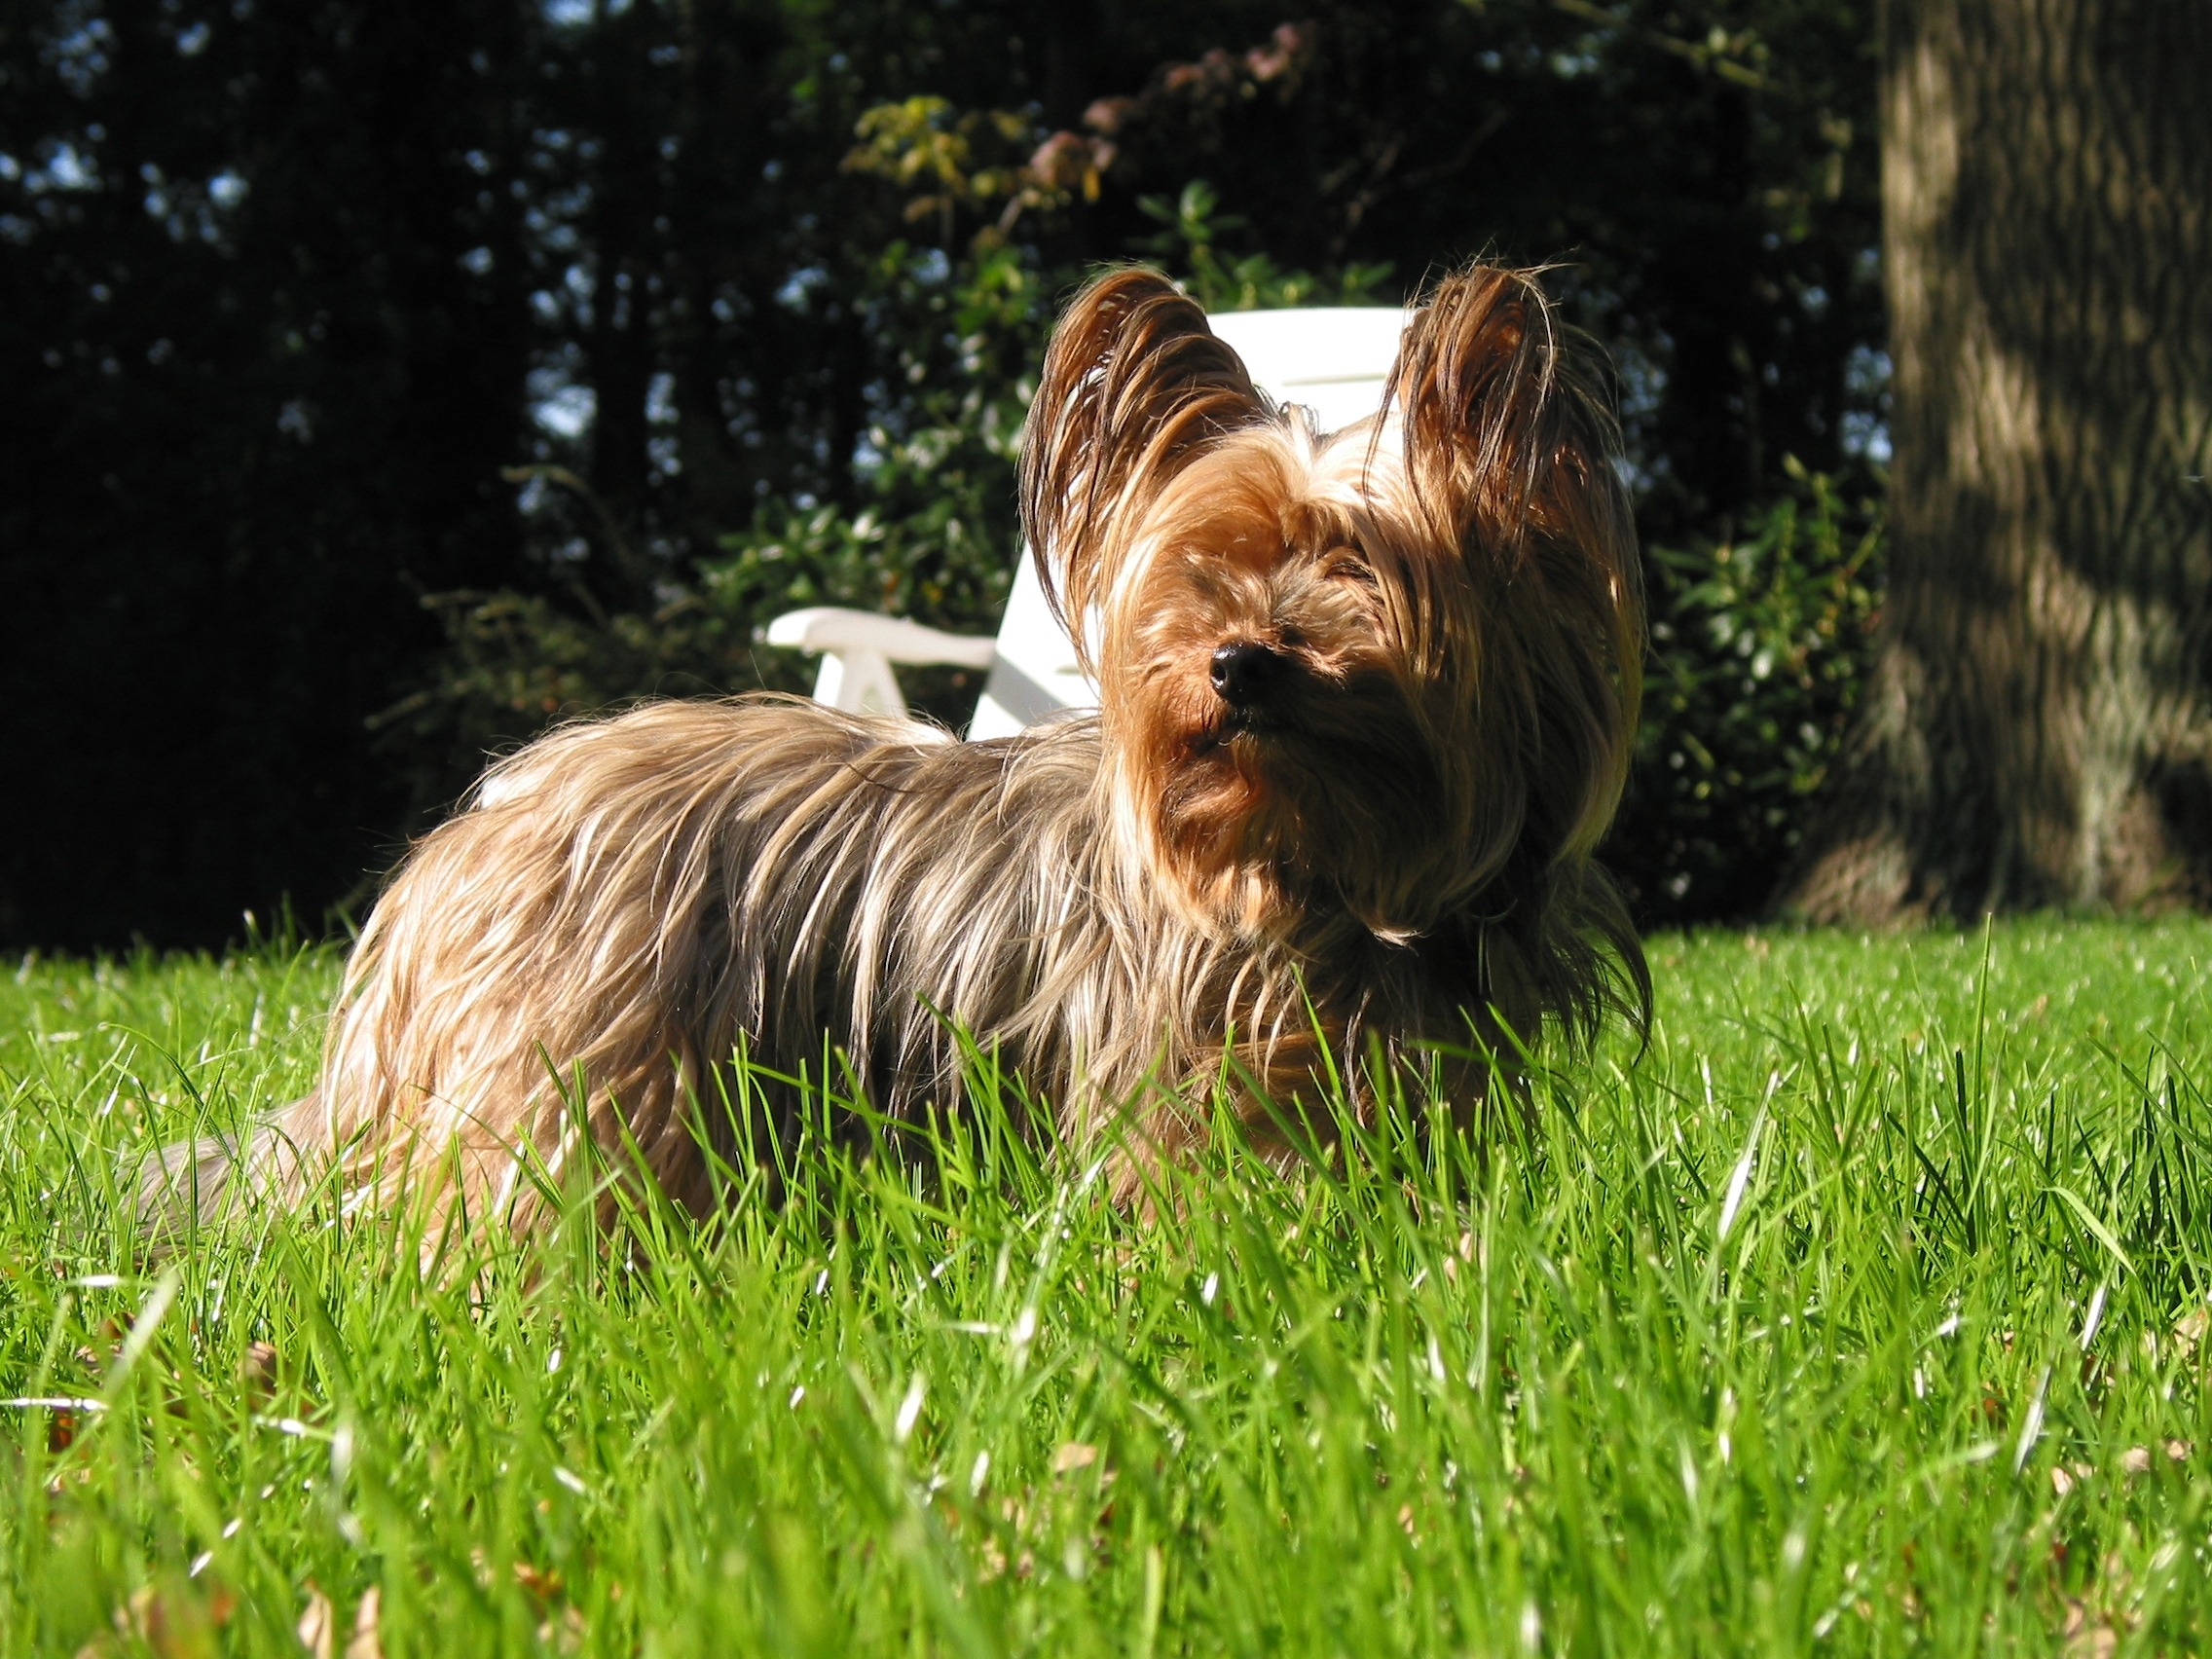
grass, dog, animal, mammal, race, dogs, vertebrate, dog breed, terrier, yorkshire terrier, dog like mammal, australian terrier